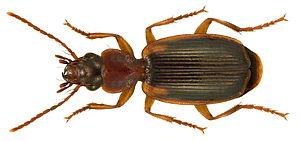
Les Cymindidina sont une sous-tribu de coléoptères de la famille des Carabidae, de la sous-famille des Harpalinae, de la super-tribu des Lebiitae et de la tribu des Lebiini.
Cymindis est un sous-genre de coléoptères de la famille des Carabidae, de la sous-famille des Harpalinae, de la super-tribu des Lebiitae, de la tribu des Lebiini et de la sous-tribu des Cymindidina.
Cymindis est un genre de coléoptères de la famille des Carabidae, de la sous-famille des Harpalinae, de la super-tribu des Lebiitae, de la tribu des Lebiini et de la sous-tribu des Cymindidina.